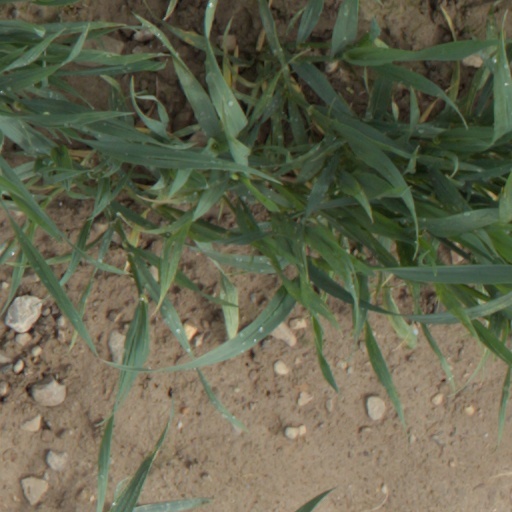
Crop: wheat